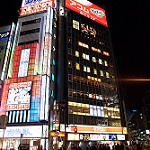
Scene: Outdoor